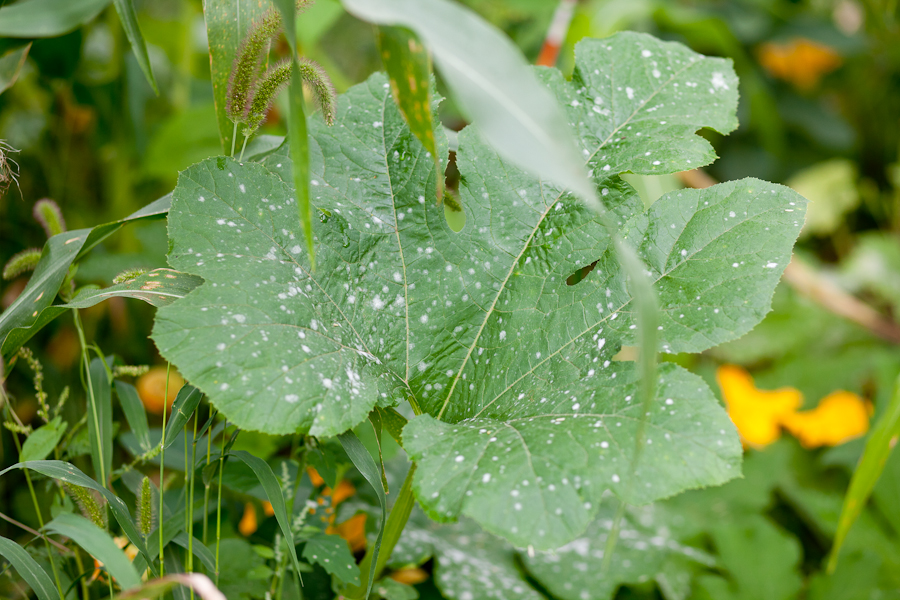
Labels: Squash Powdery mildew leaf, Squash Powdery mildew leaf, Squash Powdery mildew leaf, Squash Powdery mildew leaf, Squash Powdery mildew leaf, Squash Powdery mildew leaf